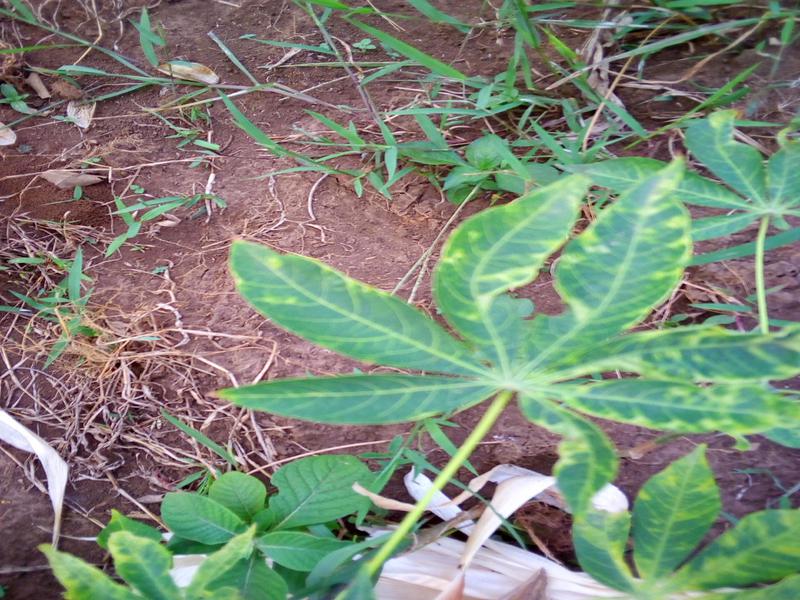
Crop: cassava
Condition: brown_streak_disease